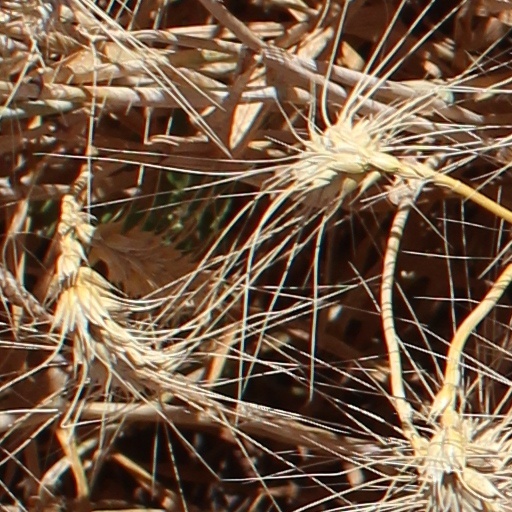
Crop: wheat